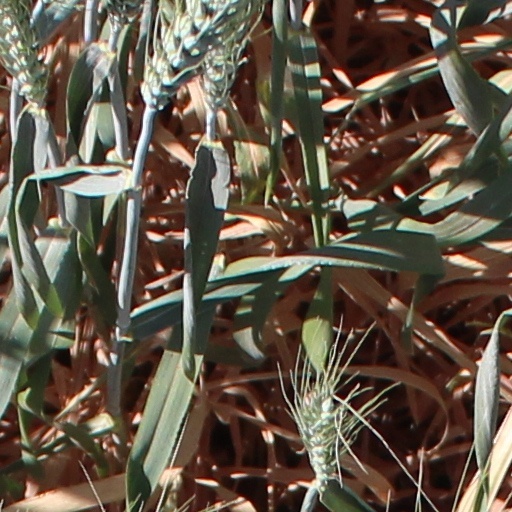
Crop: wheat